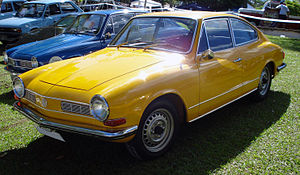
Ghia
Volkswagen Karmann Ghia er en af Ghias mest kendte modeller.
Ghia er et italiensk designfirma ejet af Ford Motor Company.